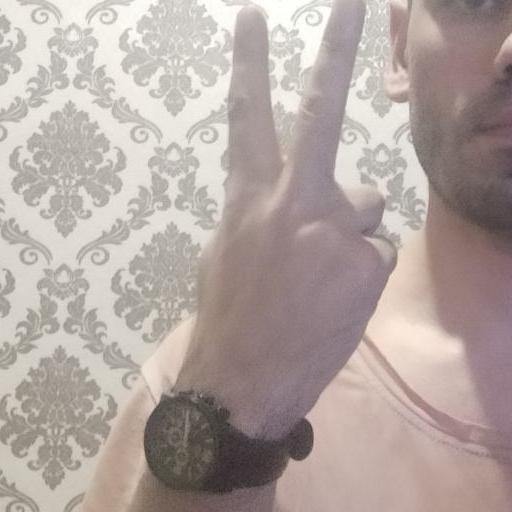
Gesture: peace_inverted